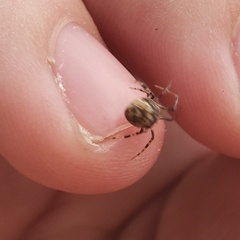
Species: Parasteatoda_tepidariorum